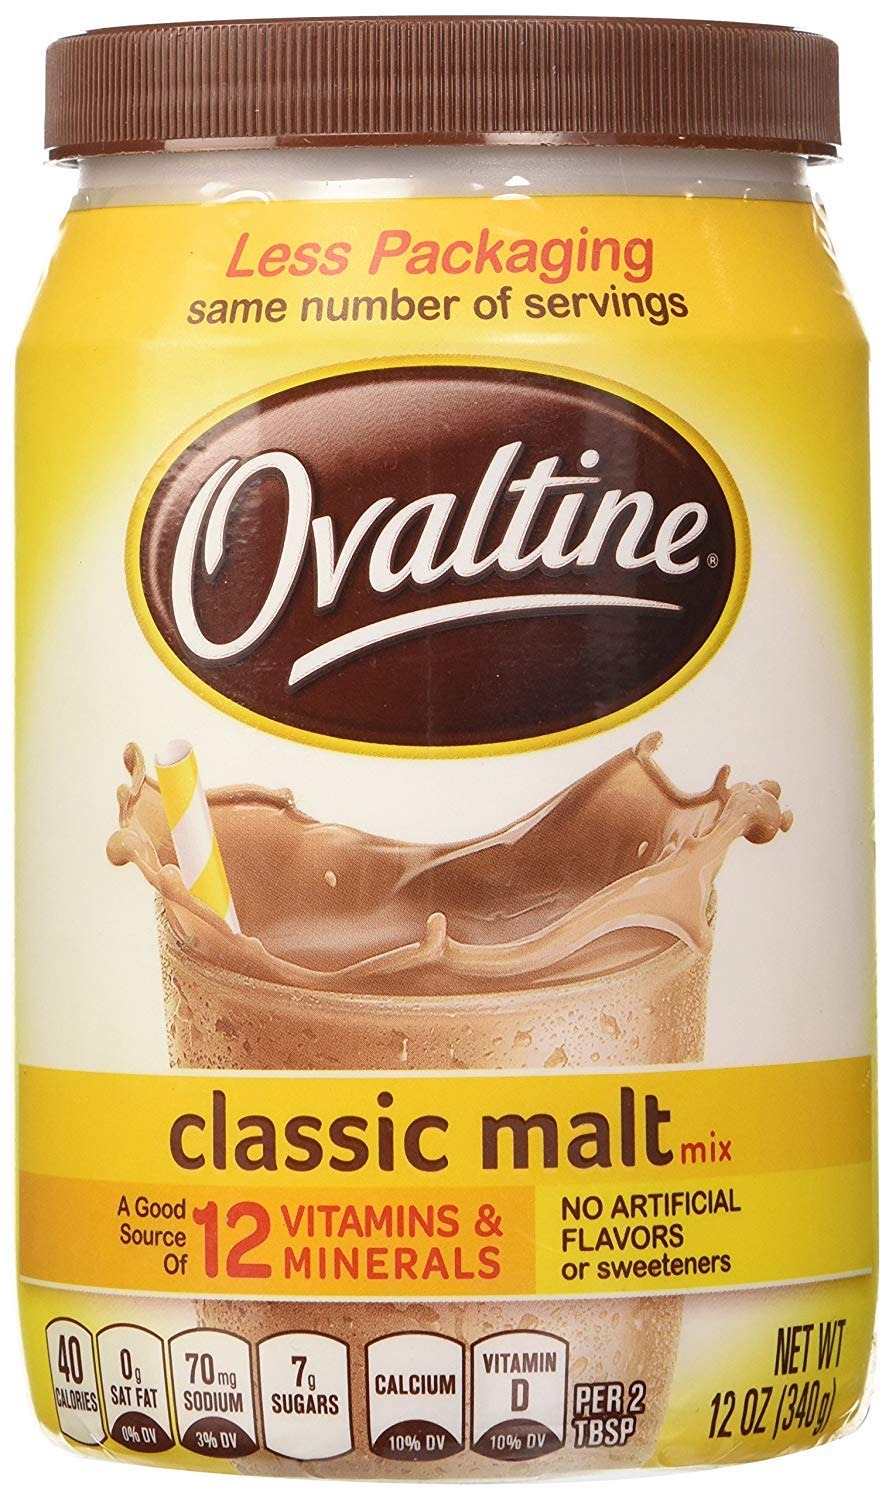
Item Name: Ovaltine Classic Malt Flavored Milk Mix, 12 oz
Bullet Point 1: A good source of 12 vitamins and minerals per serving, including Iron, Zinc, and Vitamins A, C, D & E
Bullet Point 2: No artificial flavors or artificial sweeteners
Bullet Point 3: A third less sugar than the leading chocolate syrup brand as prepared with a cup of milk
Bullet Point 4: Tastes delicious in smoothies, baked goods, or sprinkled over ice cream
Bullet Point 5: Great addition to soy, almond, and rice milk.
Value: 12.0
Unit: Ounce

Price: 12.99